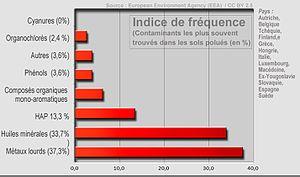
Le classement des contaminants est calculé sur la base de la fréquence d'un contaminant spécifique (polluant signalé comme le plus important dans les sites étudiés: Classement = (nombre de pays signalant ce contaminant spécifique comme le plus important) x 2 + (nombre de pays signalant ce contaminant comme en seconde place en terme d'importance). Les données pour la Belgique ne se réfèrent qu'à la Flandre et à la région de Bruxelles. Les données pour l'Italie se réfèrent à trois des 20 régions seulement. Période couverte: 2006
La notion de pollution du sol désigne toutes les formes de pollution touchant n'importe quel type de sol notamment agricole, forestier, urbain, etc...